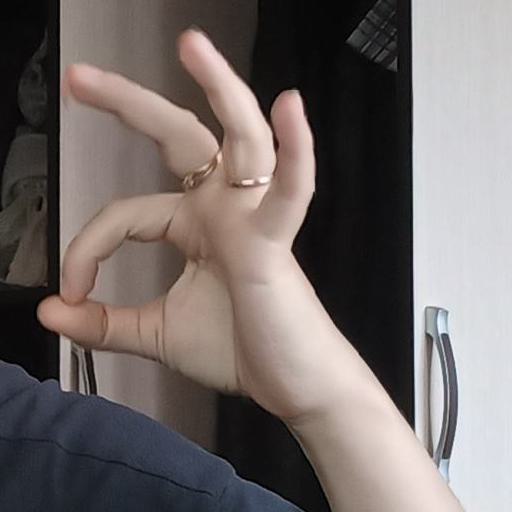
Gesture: ok